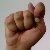
The image shows a hand gesture representing the letter 'T' in Indian Sign Language.